Overtown Historic District

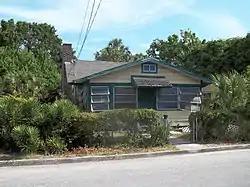

The Overtown Historic District (also known as Black Bottom) is a U.S. historic district (designated as such on July 19, 2002) located in Sarasota, Florida. The district runs roughly along Central and Cohen Avenues, between 9th and 4th Streets. It contains 25 historic buildings.